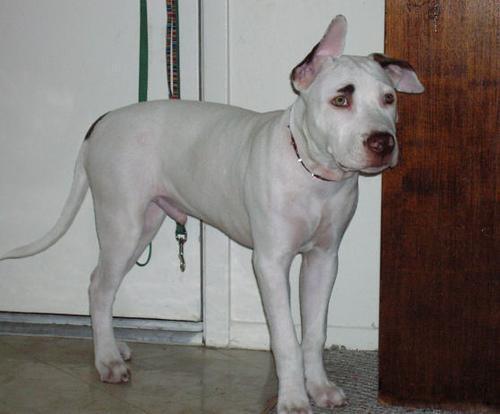
American_Staffordshire_terrier